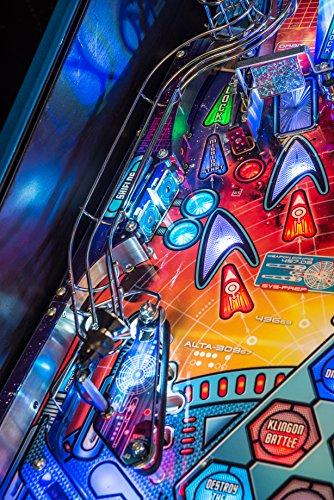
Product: Stern Pinball Star Trek Premium Arcade Pinball Machine
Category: Sports & Outdoors | Sports & Fitness | Leisure Sports & Game Room | Arcade & Table Games
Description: Features the "USS Vengeance" custom-molded animated ship model with crash effect as well as over sixty Tri-Color LED lighting effects.
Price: $16.54
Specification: Product Dimensions:         55 x 27 x 75.5 inches    |Shipping Weight: 280 pounds (View shipping rates and policies)|ASIN: B00NYKORVG|Item model number: 1602|    #4010    in Arcade & Table Games    |    #35171    in Kids' Electronics